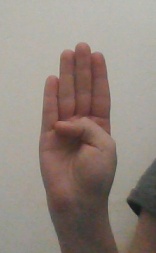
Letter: kaaf